Les p'tites Michu

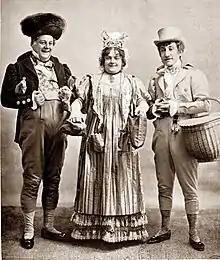
Victor Regnard (Michu), Mme Vigouroux (Mme Michu) and Maurice Lamy (Aristide), 1897

After a considerable success in 1890 with his opéra comique "La Basoche" Messager had a series of failures later in the decade. Among these, "Madame Chrysanthème" (1893) played for 16 performances in Paris, "Mirette" (1894), written for London, had a disappointing run, and "Le chevalier d'Harmental" (1896) ran for only six performances at the Opéra-Comique. An opérette, "La fiancée en loterie" (1896), managed 71 showings, and a "pièce fantastique", "La montagne enchantée" (1897), closed after 35 performances. Discouraged by these failures, Messager resolved to compose no more, and retreated to a cottage in the English countryside with his wife, the Irish songwriter Hope Temple. In 1897 he received an unsolicited libretto. He did not know at the time that three other composers had already turned it down, and it appealed to him greatly. He began composing and completed the score in three months.